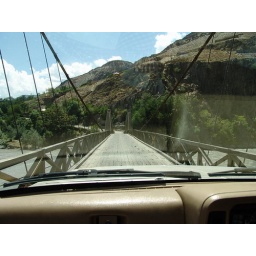
This is a beautiful narrow bridge over river near Shandur. This photograph is taken from within the vehicle. (Courtesy: Offroadpakistan.com)